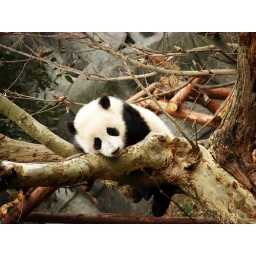
A little panda sleeping over a tree in the Chengdu research base of giant panda breeding.